Louise Diane d'Orléans

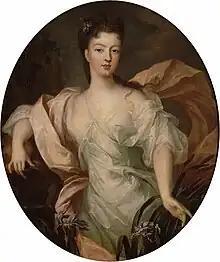
Portrait by Pierre Gobert

Louise Diane d'Orléans (27 June 1716 – 26 September 1736) was Princess of Conti from her marriage to Prince Louis François in 1732, until her death in childbirth. She was the youngest child of Philippe II, Duke of Orléans and Françoise Marie de Bourbon, the youngest legitimised daughter of King Louis XIV of France and his mistress Madame de Montespan. She was born while her father was the regent for Louis XV. Some sources referred to her as "Louis Diane".